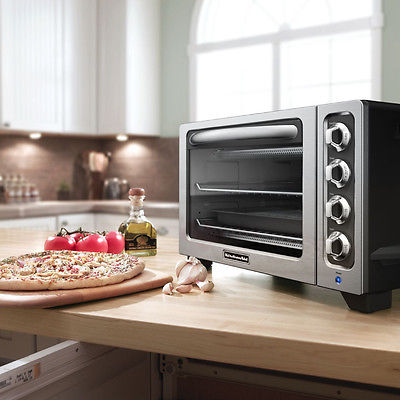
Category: toaster